Roman Catholic Diocese of Green Bay

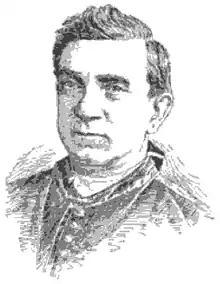
Bishop Melcher (1904)

In 1868, Pope Pius IX erected the Diocese of Green Bay and named Monsignor Joseph Melcher of the Diocese of St. Louis as its first bishop. When Melcher arrived in the new diocese, there were 16 priests and a Catholic population of 40,000 people. By the end of his term as bishop, the number of priests had increased to 56 and the Catholic population increased to 60,000. Melcher also began preparing for the erection of the new cathedral.